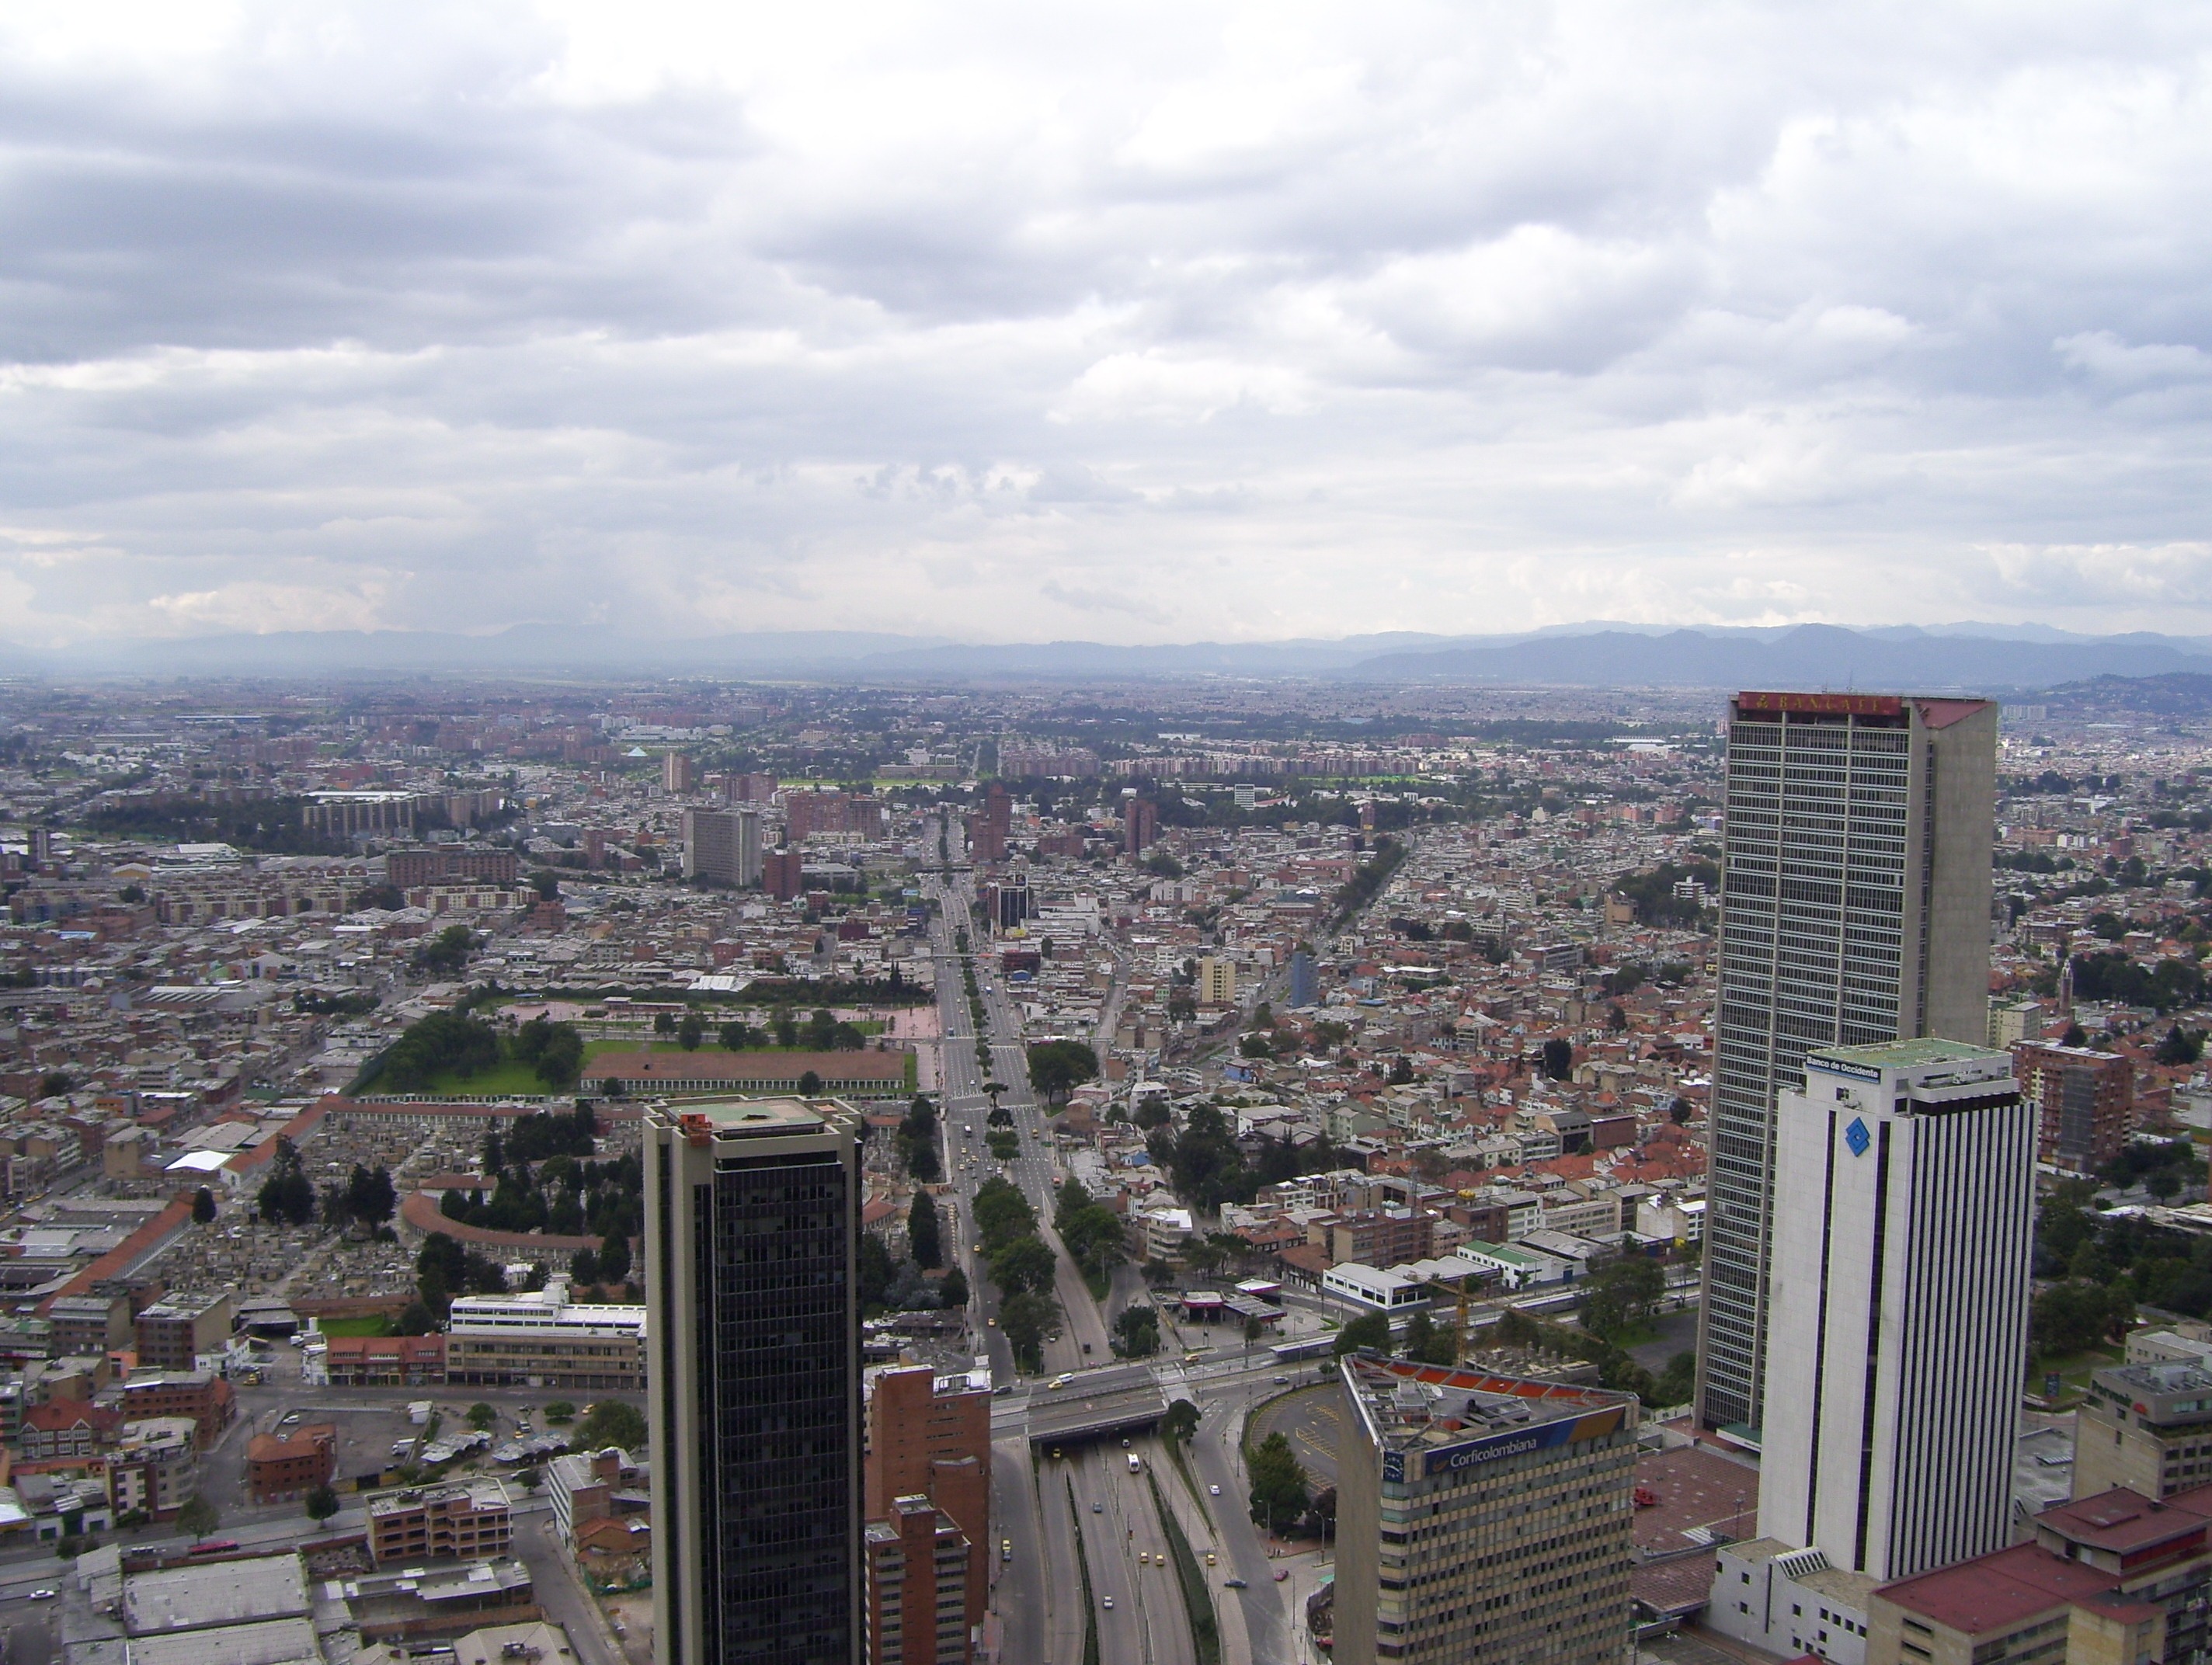
architecture, skyline, building, city, skyscraper, urban, cityscape, panorama, downtown, tower, scenic, scenery, landmark, metropolitan, tower block, buildings, metropolis, colombia, neighbourhood, bird's eye view, aerial photography, bogota, urban area, residential area, human settlement, metropolitan area